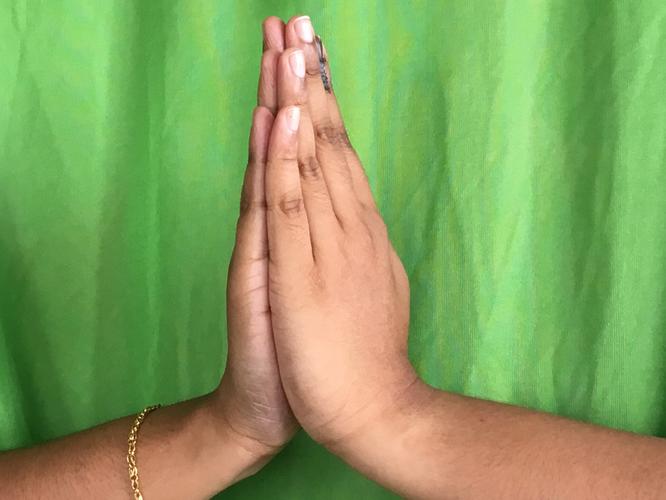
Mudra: Anjali
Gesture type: double_hand